S. Shivaraj Patil

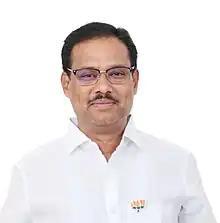

Dr. S Shivaraj Patil (born 8 May 1970) is an Indian politician serving as member of Karnataka Legislative Assembly since 2013. He was re elected to Member of Karnataka Legislative Assembly from Raichur City in the 2023 Karnataka Legislative Assembly election to the house as a member of the Bharatiya Janata Party.